Five Nights at Freddy's 4

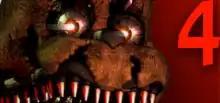
Steam storefront header

Five Nights at Freddy's 4 (FNaF 4) is a 2015 point-and-click survival horror game developed by Scott Cawthon. It is the fourth main installment of the "Five Nights at Freddy's" series. The game takes place in the bedroom of a child, where the player must avoid attack by nightmarish animatronics stalking them. Unlike previous games in the series, the player does not have access to a network of security cameras to monitor animatronic progression, and instead must rely on audio cues to find them and their flashlight to fend them off. In-between nights, the player is able to play Atari-styled minigames which tell the story of a young boy who is consistently tormented by his older brother.